Cochinchina campaign

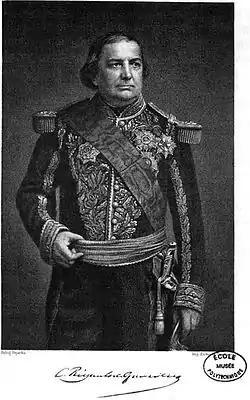
Admiral Charles Rigault de Genouilly (1807–1873)

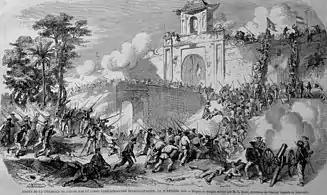
French capture of Saigon, 17 February 1859

The Franco-Spanish force anticipated an easy victory, but the campaign did not go as planned. The Vietnamese Christian community did not rise in support of France, as Bishop Pellerin had confidently predicted they would, and a well organized Vietnamese military resistance was more formidable than expected. The French and Spanish, who had captured the city in a marine assault found themselves in no position to progress further inland and were pinned down in a long siege by a Vietnamese army under the command of Nguyễn Tri Phương. Allied reinforcements only replaced losses leaving a small force, that occasionally attacked sections of the Vietnamese positions, but were unable to break the siege. The Siege of Tourane lasted for nearly three years and despite relative little combat, casualties among the Franco-Spanish troops were high, as diseases took a heavy toll.